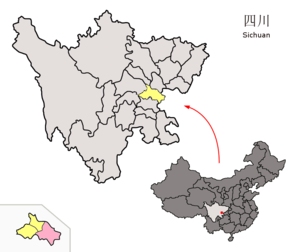
Le xian d'Anyue est un district administratif de la province du Sichuan en Chine. Il est placé sous la juridiction de la ville-préfecture de Ziyang.